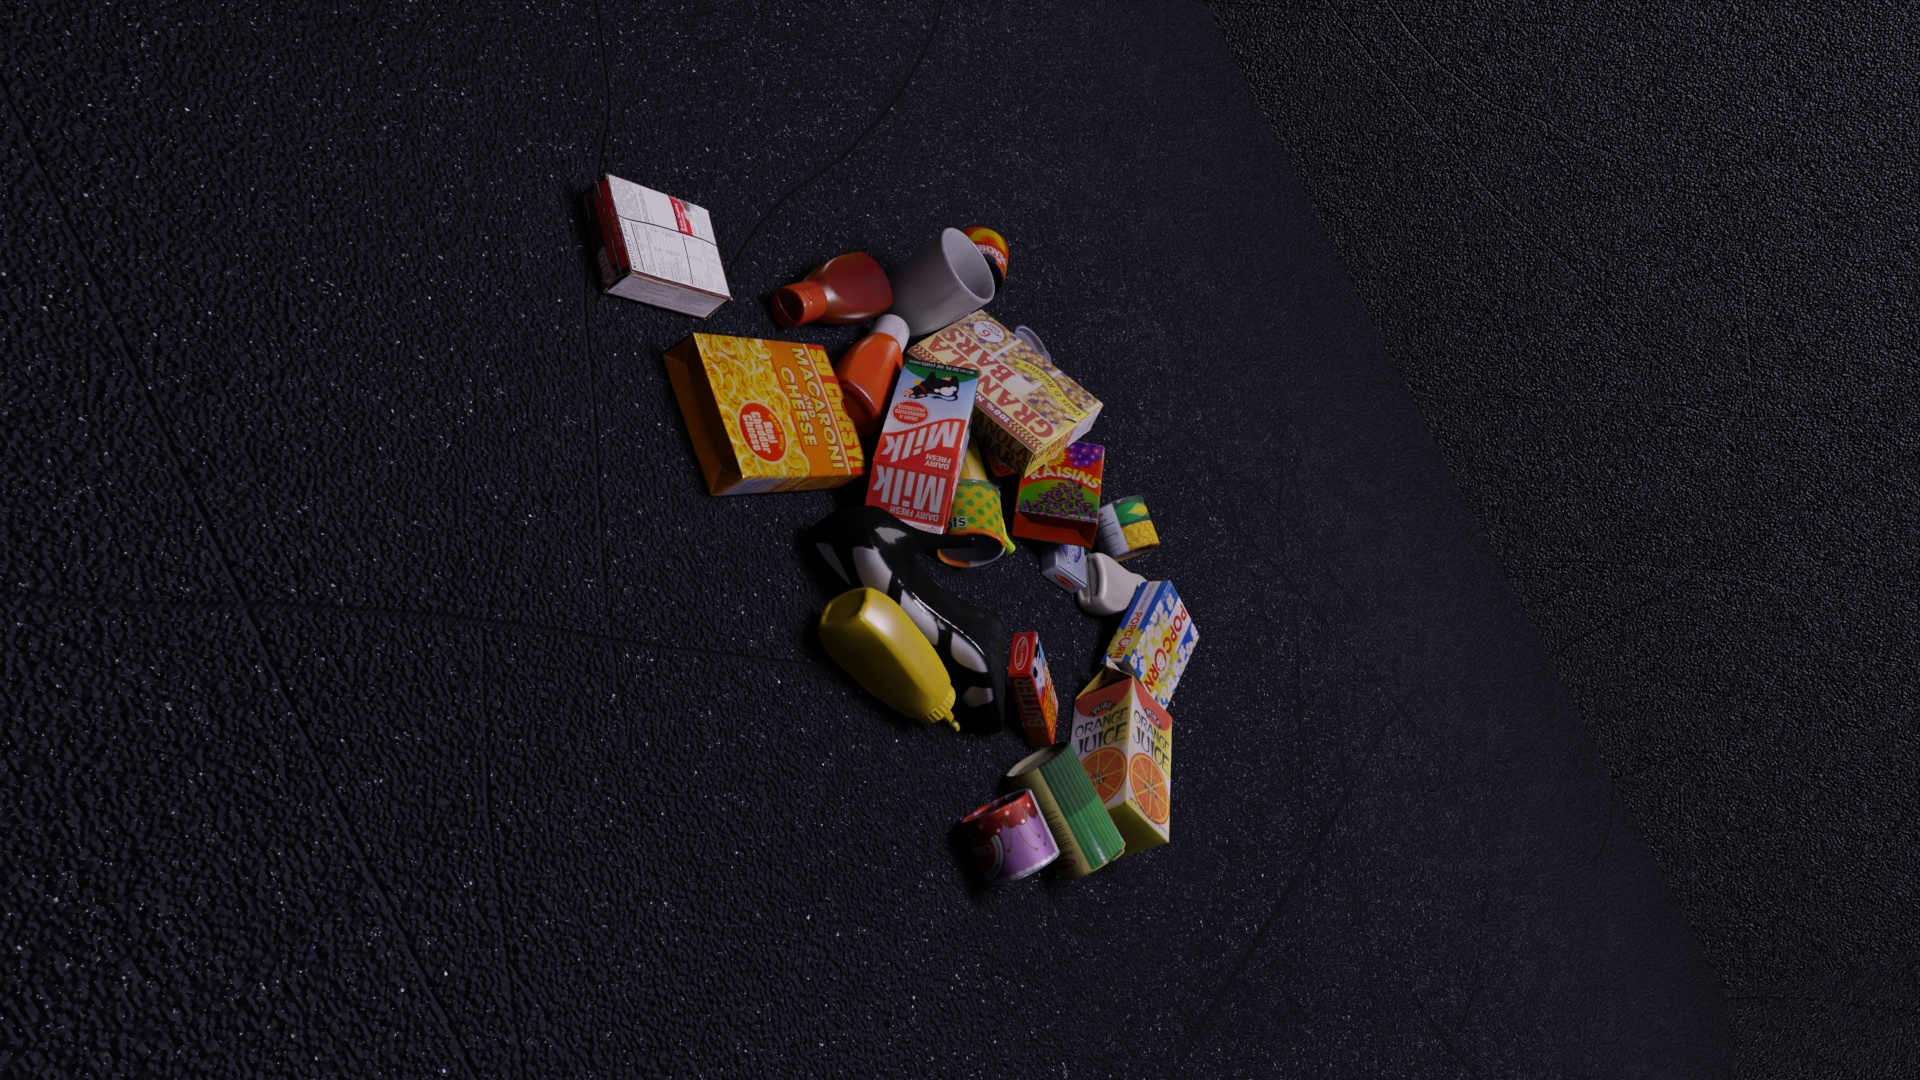
Question:
What are the eight normalized (x, y) image coordinates between 0 and 1 for the cuboid corners of the can of sliced peaches? Your answer should be a list of normalized (x, y) image coordinates between 0 and 1 with bottom face first then top face, all counter-clockwise.
Answer: [(0.514062, 0.265741), (0.532292, 0.225), (0.506771, 0.19537), (0.488542, 0.237037), (0.510938, 0.291667), (0.530208, 0.250926), (0.503125, 0.221296), (0.484896, 0.262963)]